Samuel Kende

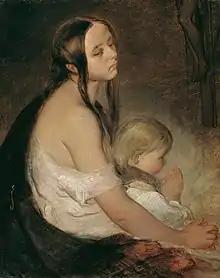
Peter Fendi's "Mother with Child under the Crucifix", 1899, in the Samuel Kende collection

Samuel Kende was born in Klausenburg, Siebenbürgen, Austro-Hungarian Empire (now Cluj-Napoca, Romania) in 1858. In 1888, he founded an antiquarian bookshop with his brother, Albert, selling theological, archaeological and art literary works. From 1895 onward, auctions took place. Albert Kende started his own business as an auctioneer in the 1890s. The Art antiquarian and auction house "S. Kende" was registered in 1918 as a sole proprietorship based in Vienna I, Weihburggasse 18, in the commercial register of the Commercial Court of Vienna, later as an open trading company (OHG). The Kendes dealt with copperplate engravings, lithographs, oil paintings and watercolors. From 1920 the company's headquarters were at Rotenturmstrasse 14, where it expanded its range to include furniture, carpets, jewelry, gold and silver goods. He carried out numerous art deals, including so-called house auctions, in which entire apartment inventories were auctioned on the spot, just as they were organized by the Dorotheum, and counted well-known domestic and foreign collectors among his customers. Samuel Kende died in 1928. His widow, Melanie ( Horner; born 1872/1873 – died after 1945) and their son, Herbert Alexander Kende (1908-1977), continued to run the auction house. 31 house auctions are documented for the years 1930 to 1938. In 1930, they organized a commemorative exhibition for Rudolf von Alt, for which collectors made loans available. In 1937, the company had sales of around 487,000 schillings.